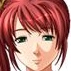
Portrait style: Anime Portrait